Gibson Les Paul

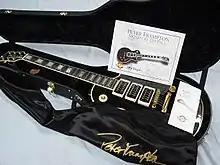
Peter Frampton '54 Custom

A replica of the three-pickup "Black Beauty" Les Paul Custom used by Peter Frampton as his main guitar from his days in Humble Pie through his early solo career was introduced through the Gibson Custom Shop in 2012. Frampton's original guitar was a 1954 Les Paul modified extensively. His guitar was presumed lost in a South American plane crash in 1980, but was returned to Frampton in 2011.